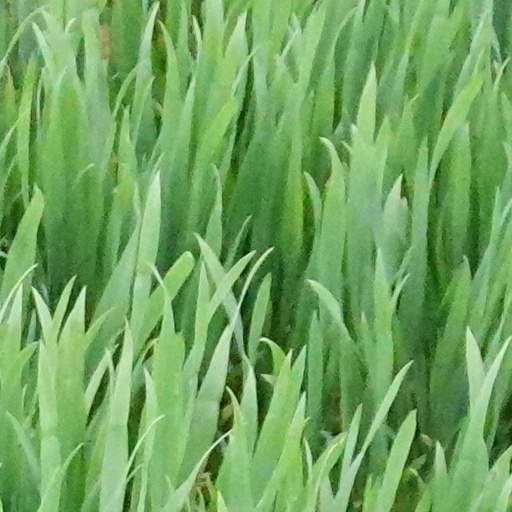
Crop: wheat